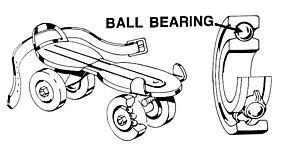
Dessin de patins et leurs roulements à billes.